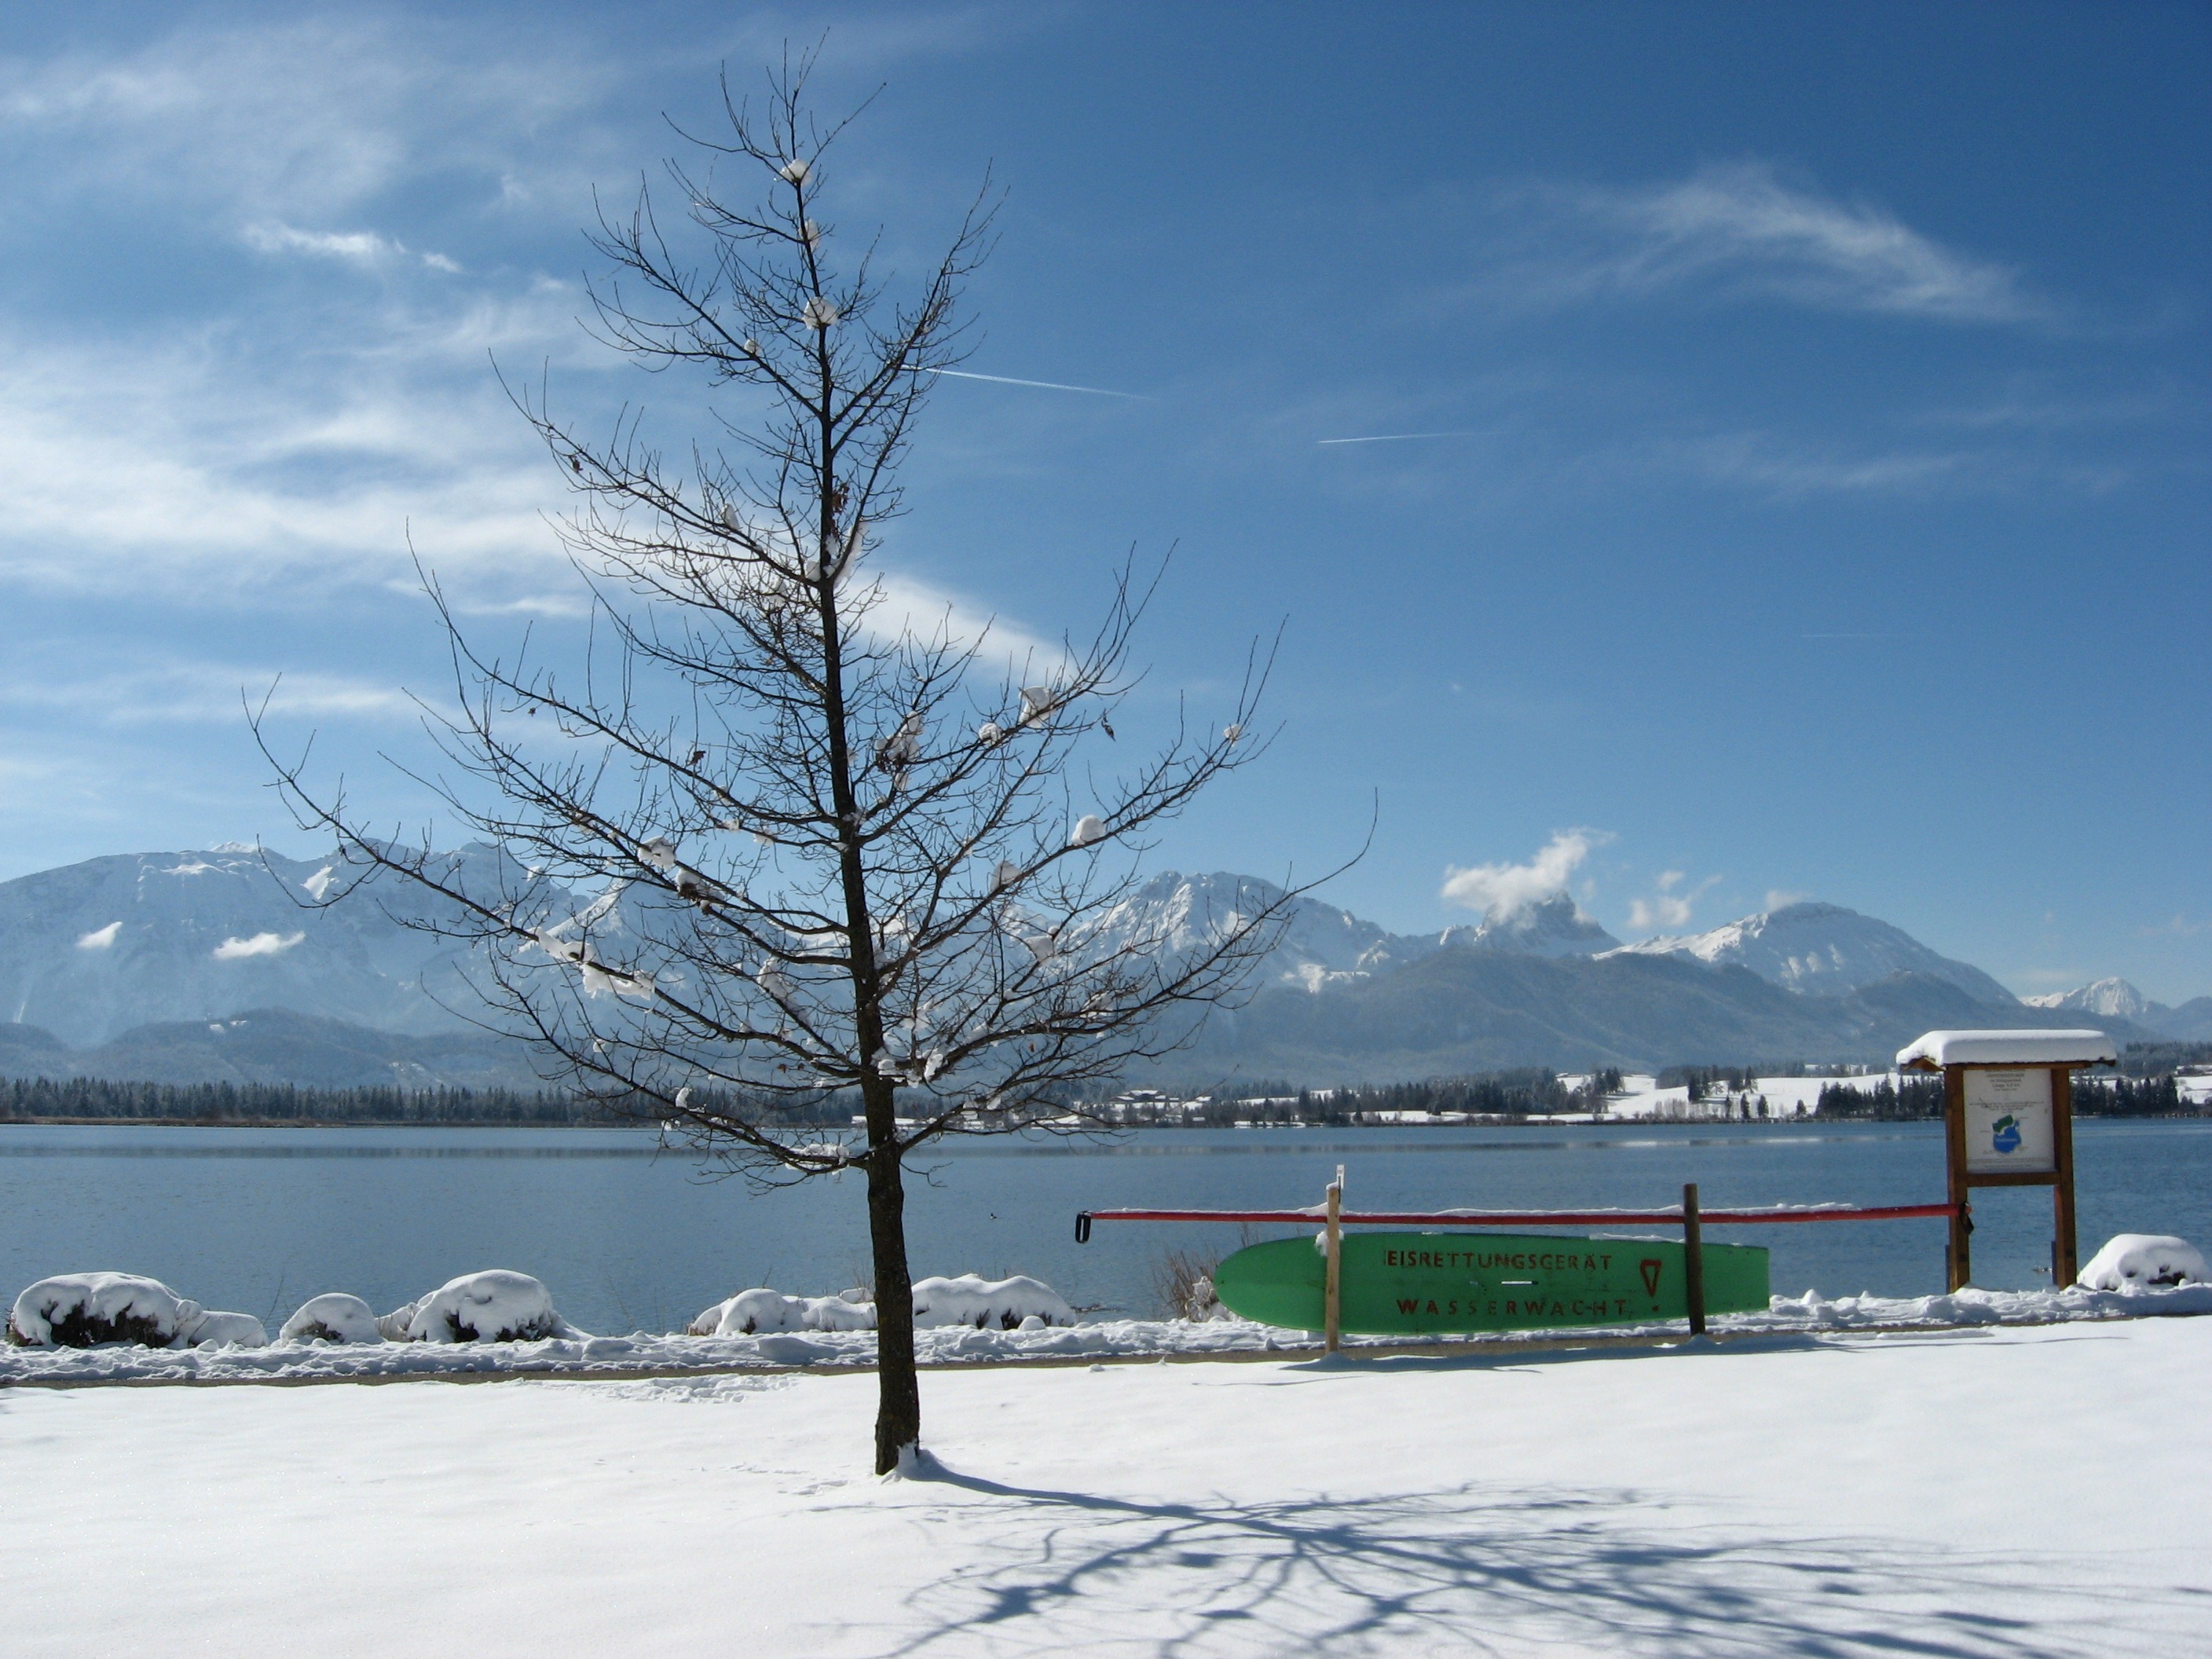
landscape, tree, branch, mountain, snow, cold, winter, sky, white, panorama, weather, snowy, alpine, season, clouds, mountains, outlook, all, wintry, freezing, foothills of the, lake forggensee, fussen, allgau